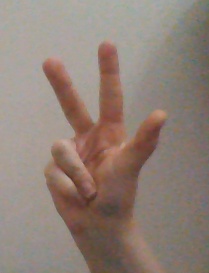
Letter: al